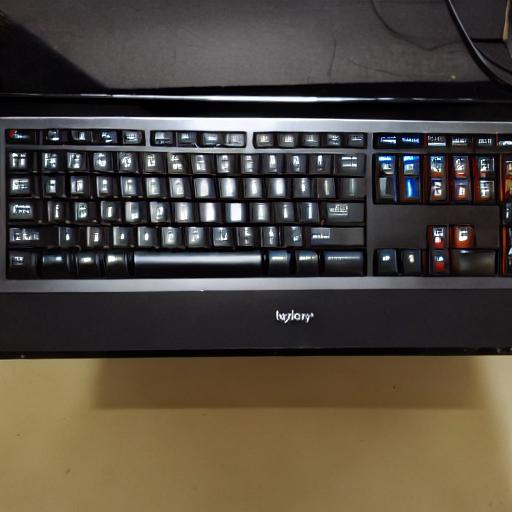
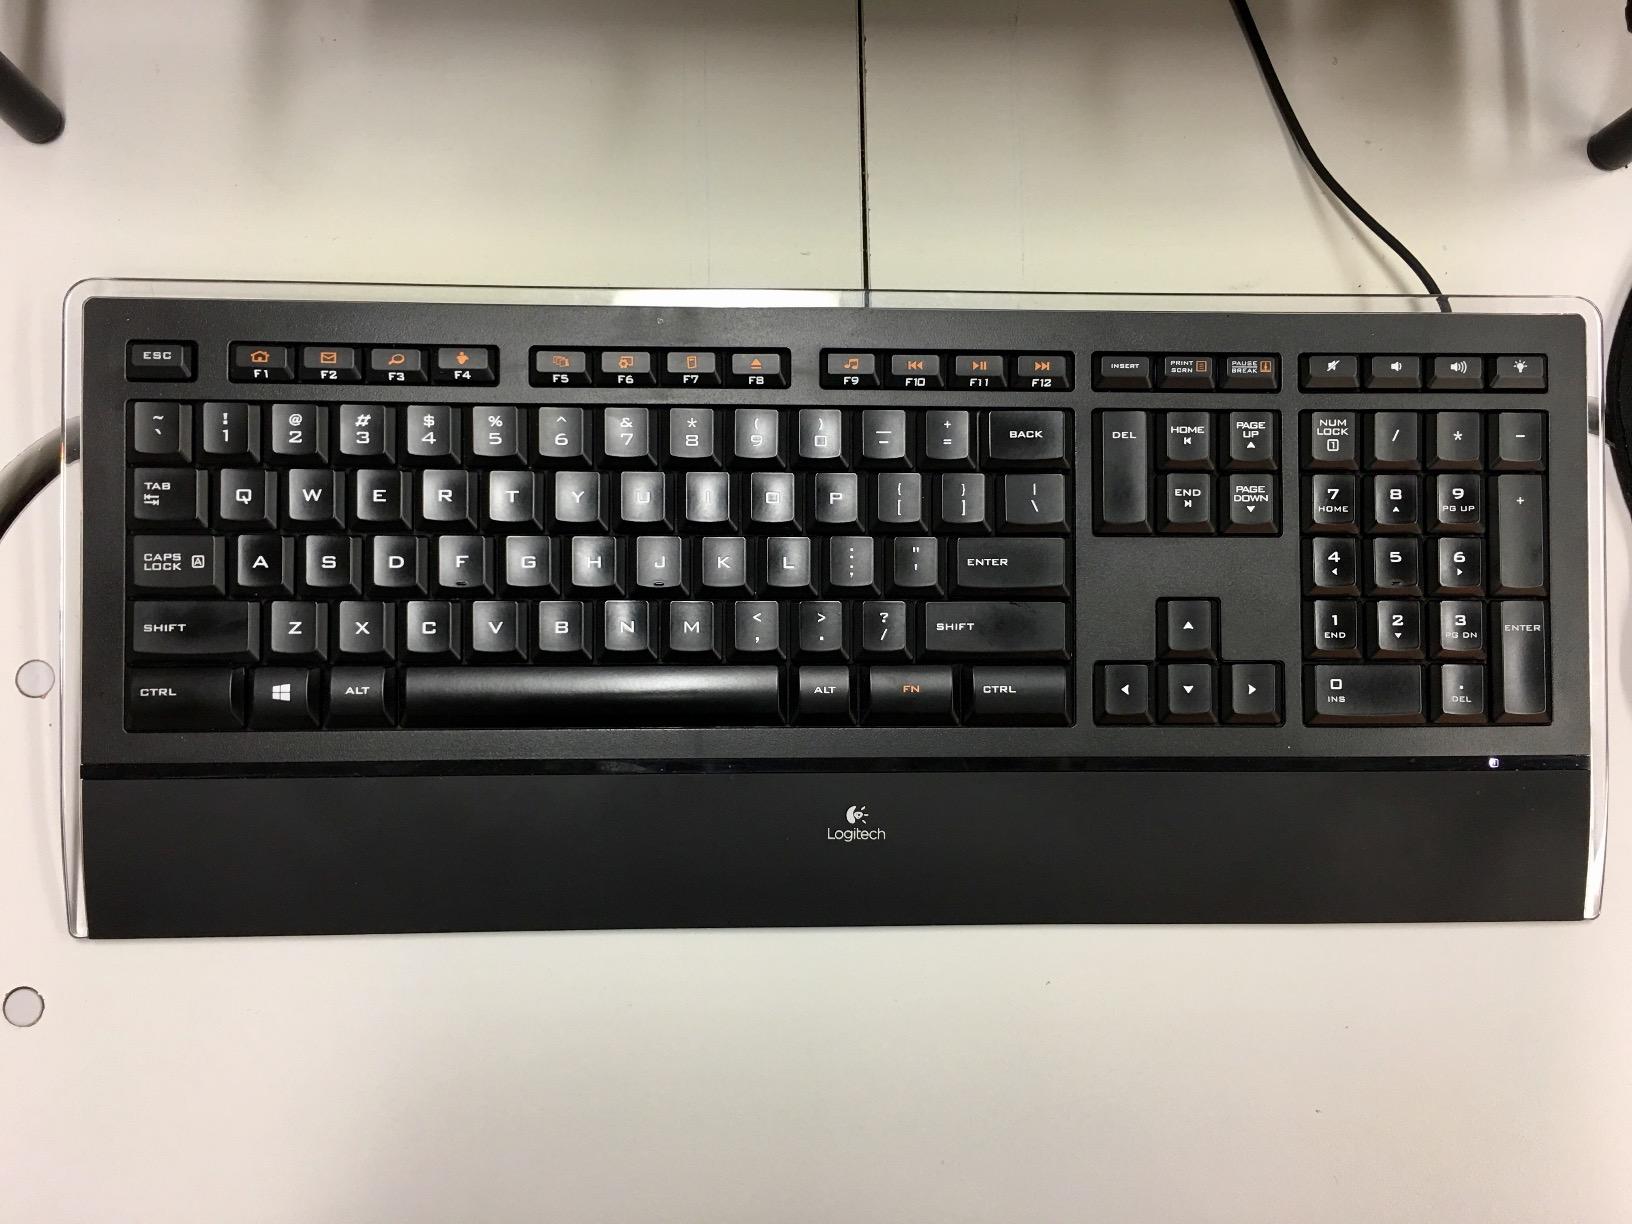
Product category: keyboard
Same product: no